Kalapet

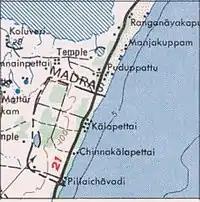
Map of Kalapet in 1955

Kalapet, or Kalapettai, is a town and enclave in the Union territory of Puducherry, India. It was annexed by the French in 1703 and has been a part of the Union territory ever since. It forms a part of the Pondicherry province of the Pondicherry district of the territory.